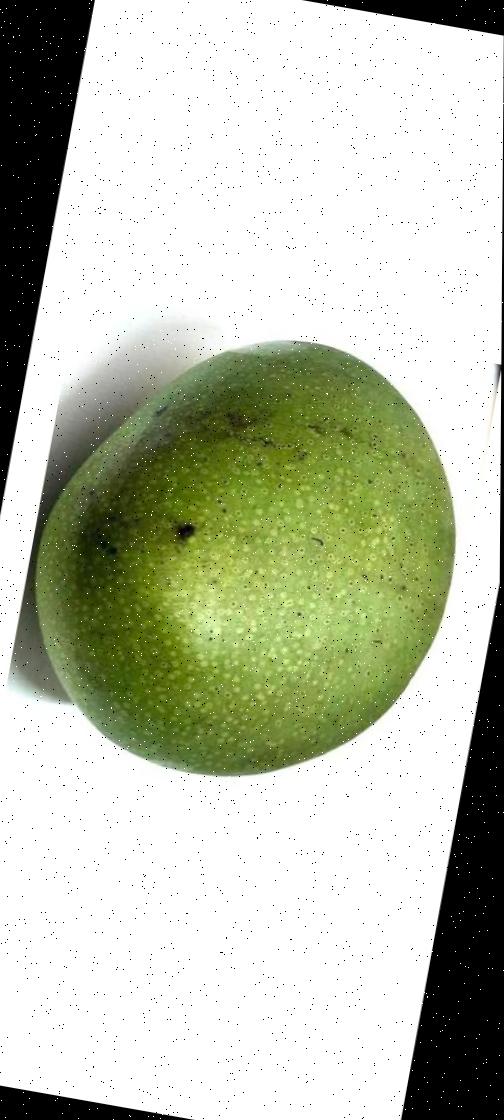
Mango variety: Ashshina Zhinuk